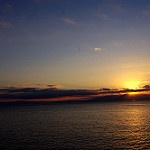
Label: sea